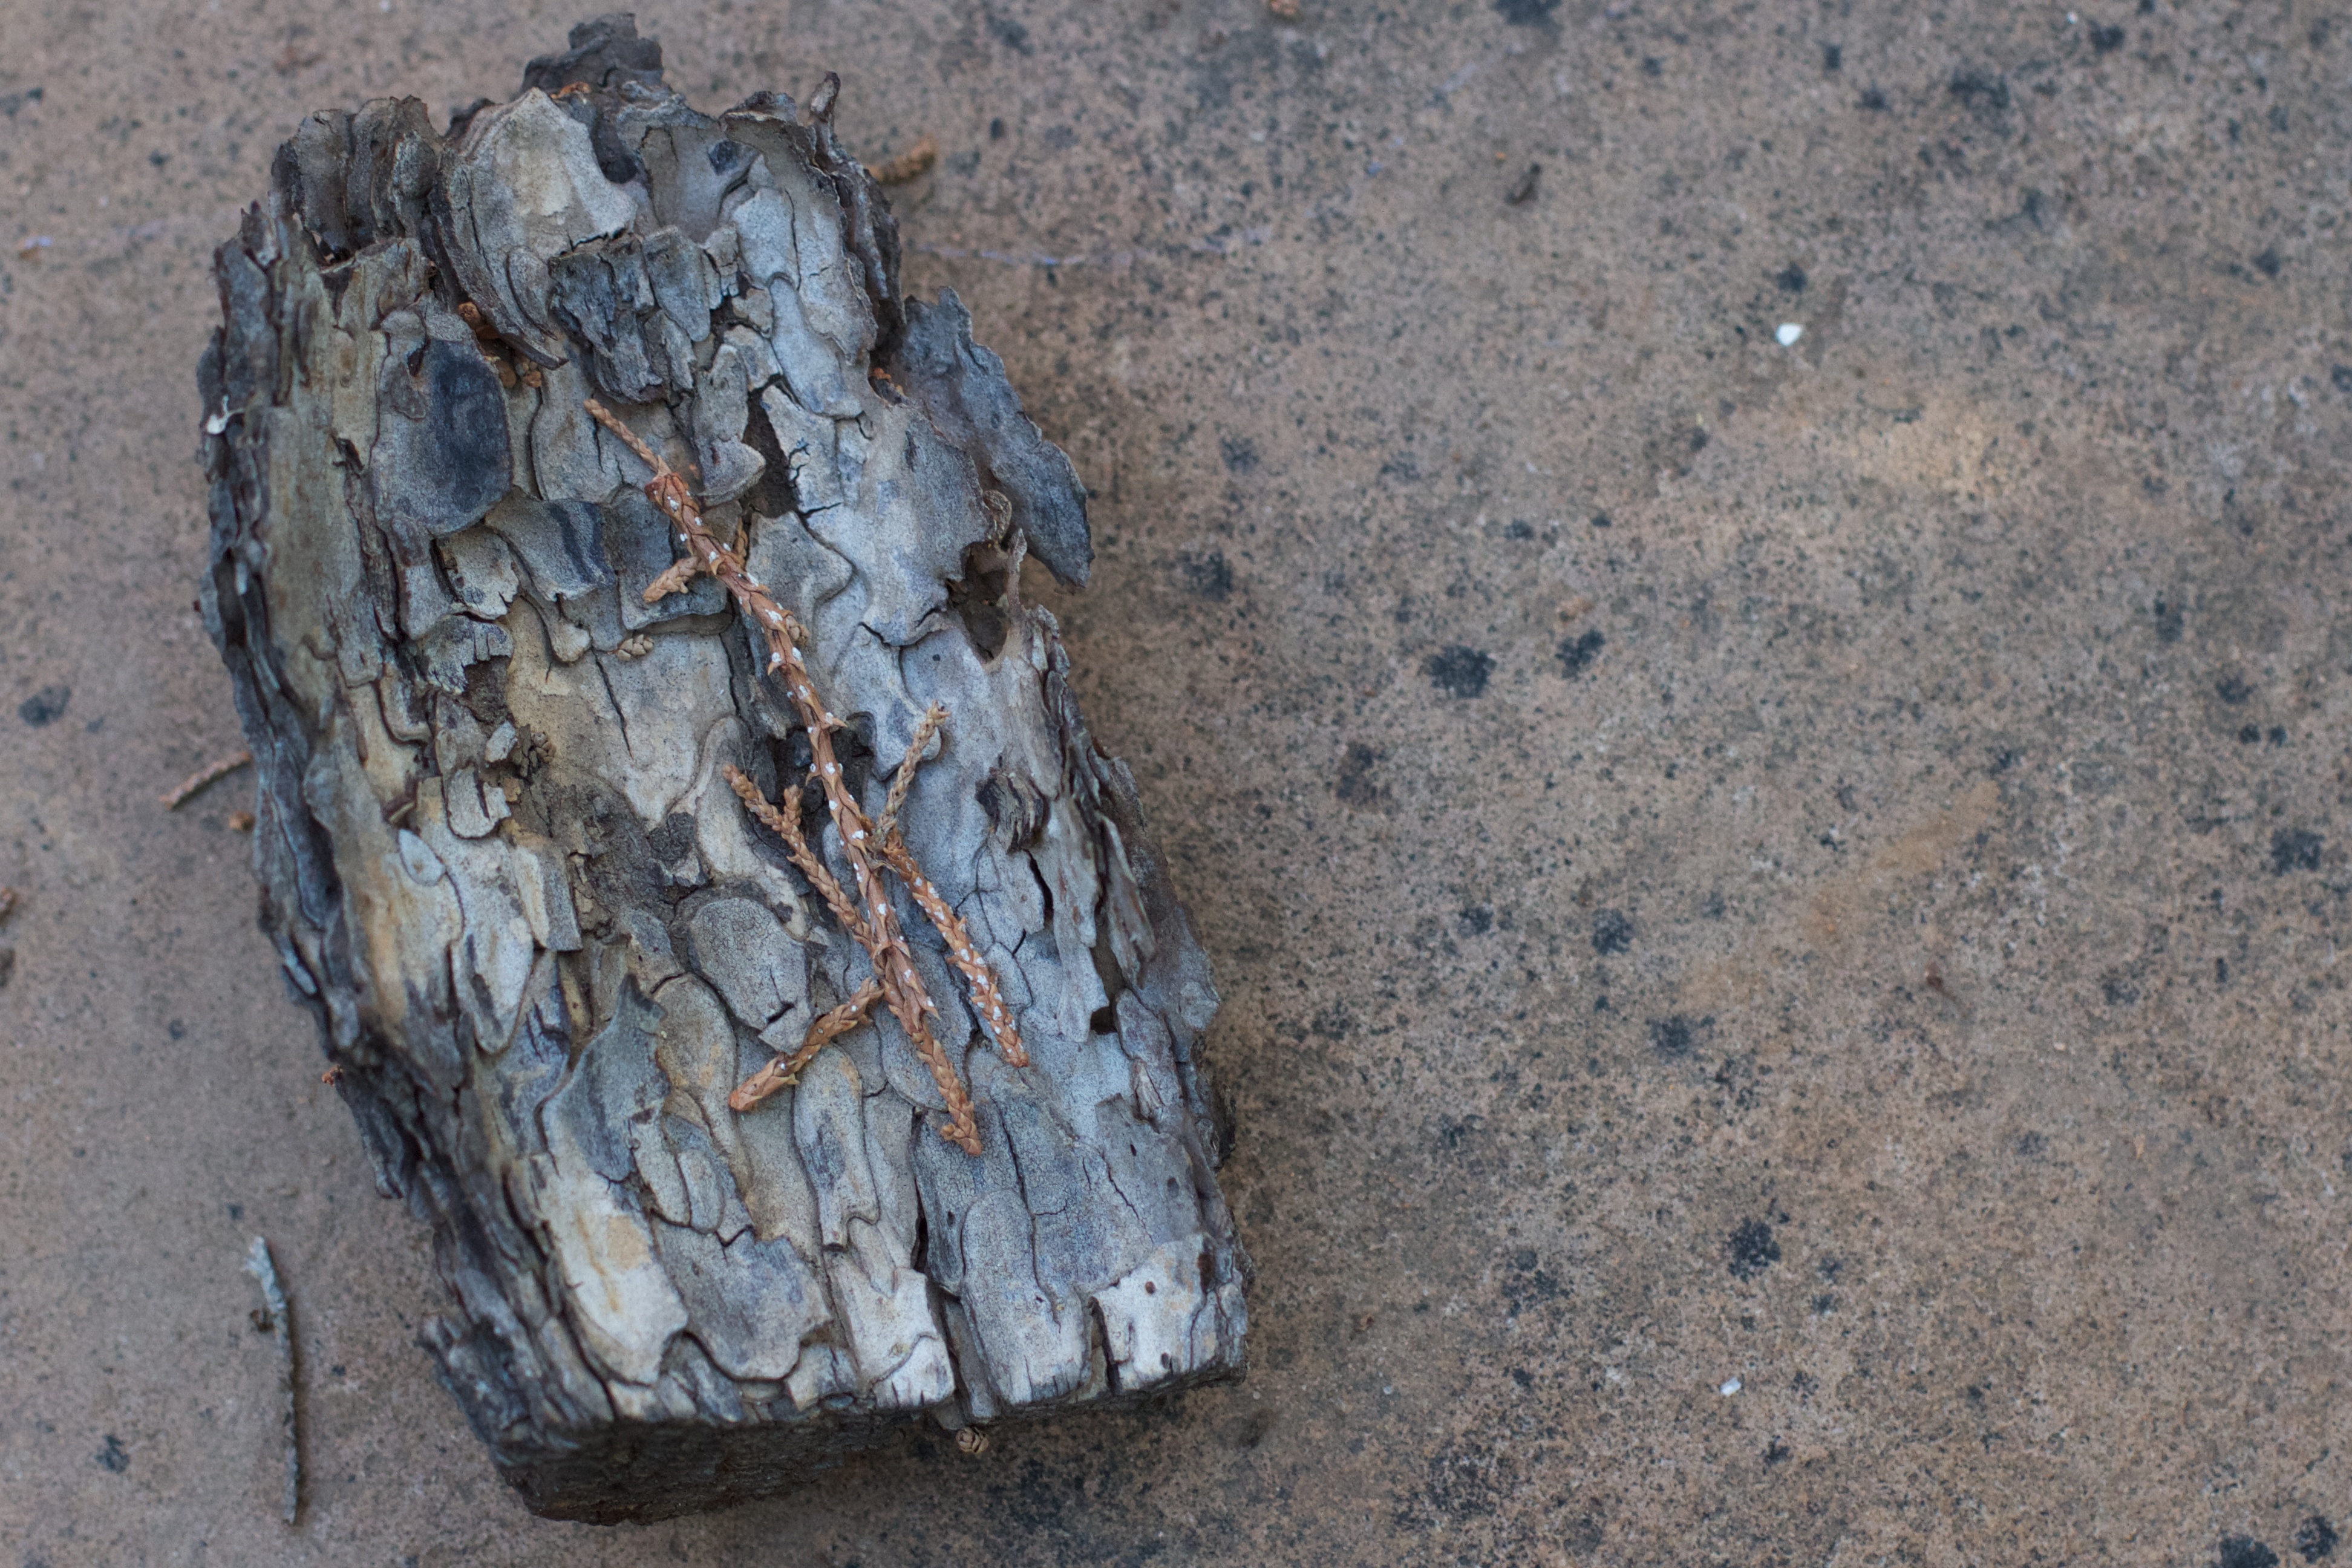
rock, wood, wall, soil, material, geology